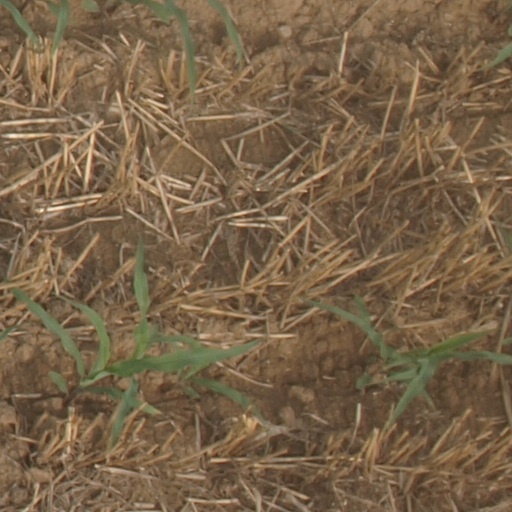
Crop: maize; corn